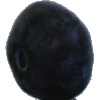
Label: Blueberry 1